Answer in natural language. Considering the relative positions, where is brown cardboard box with respect to Doorframe? Choose between the following options: right or left
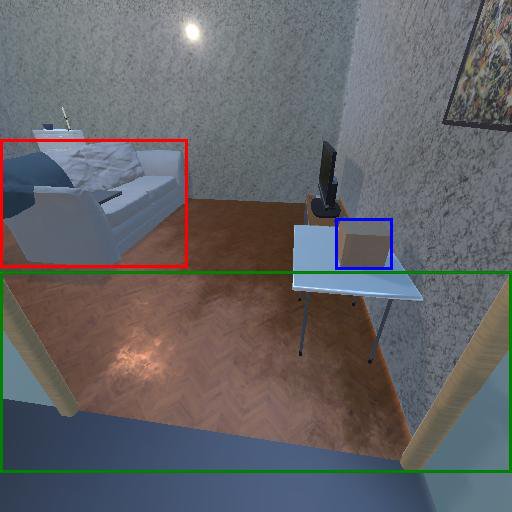
<answer>right</answer>